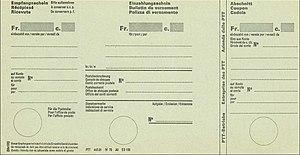
Un bulletin de versement est un moyen de paiement proposé par Postfinance et utilisé en Suisse pour les paiements. La majorité des factures émises dans le pays sont accompagnées d'un tel bulletin.